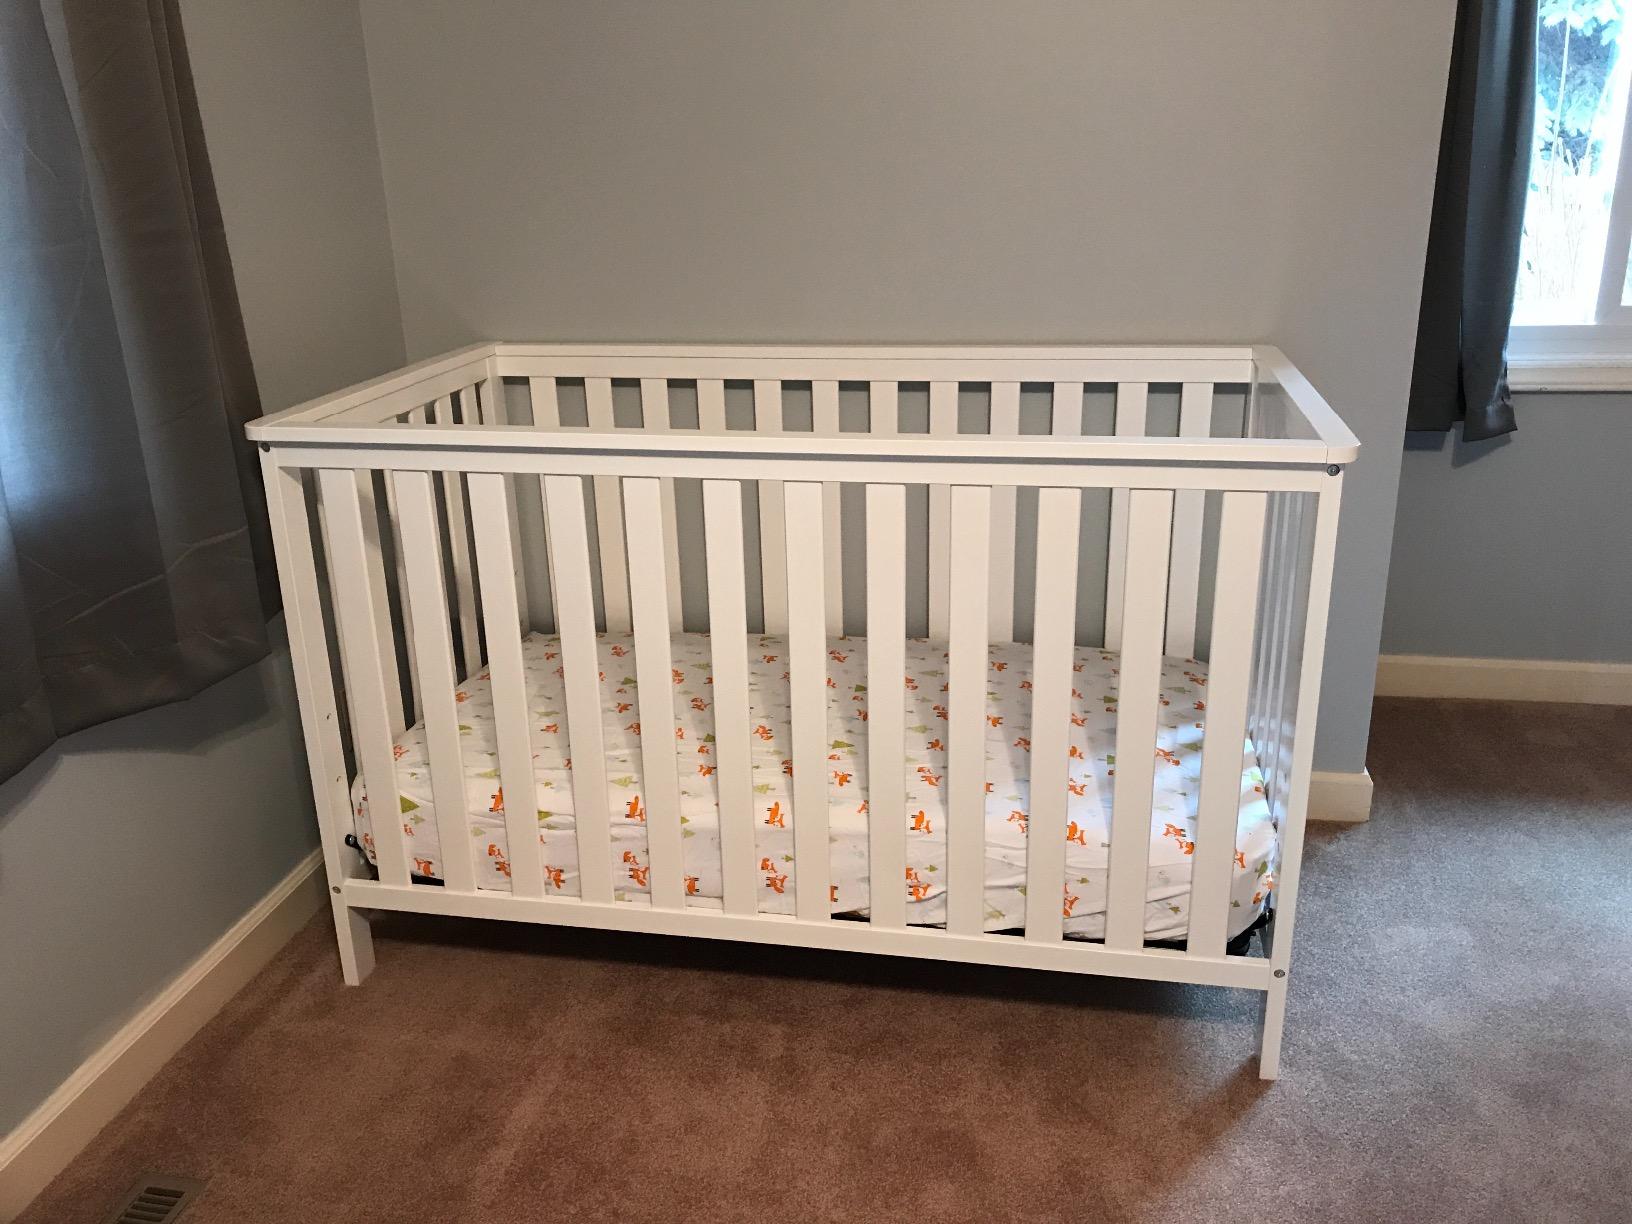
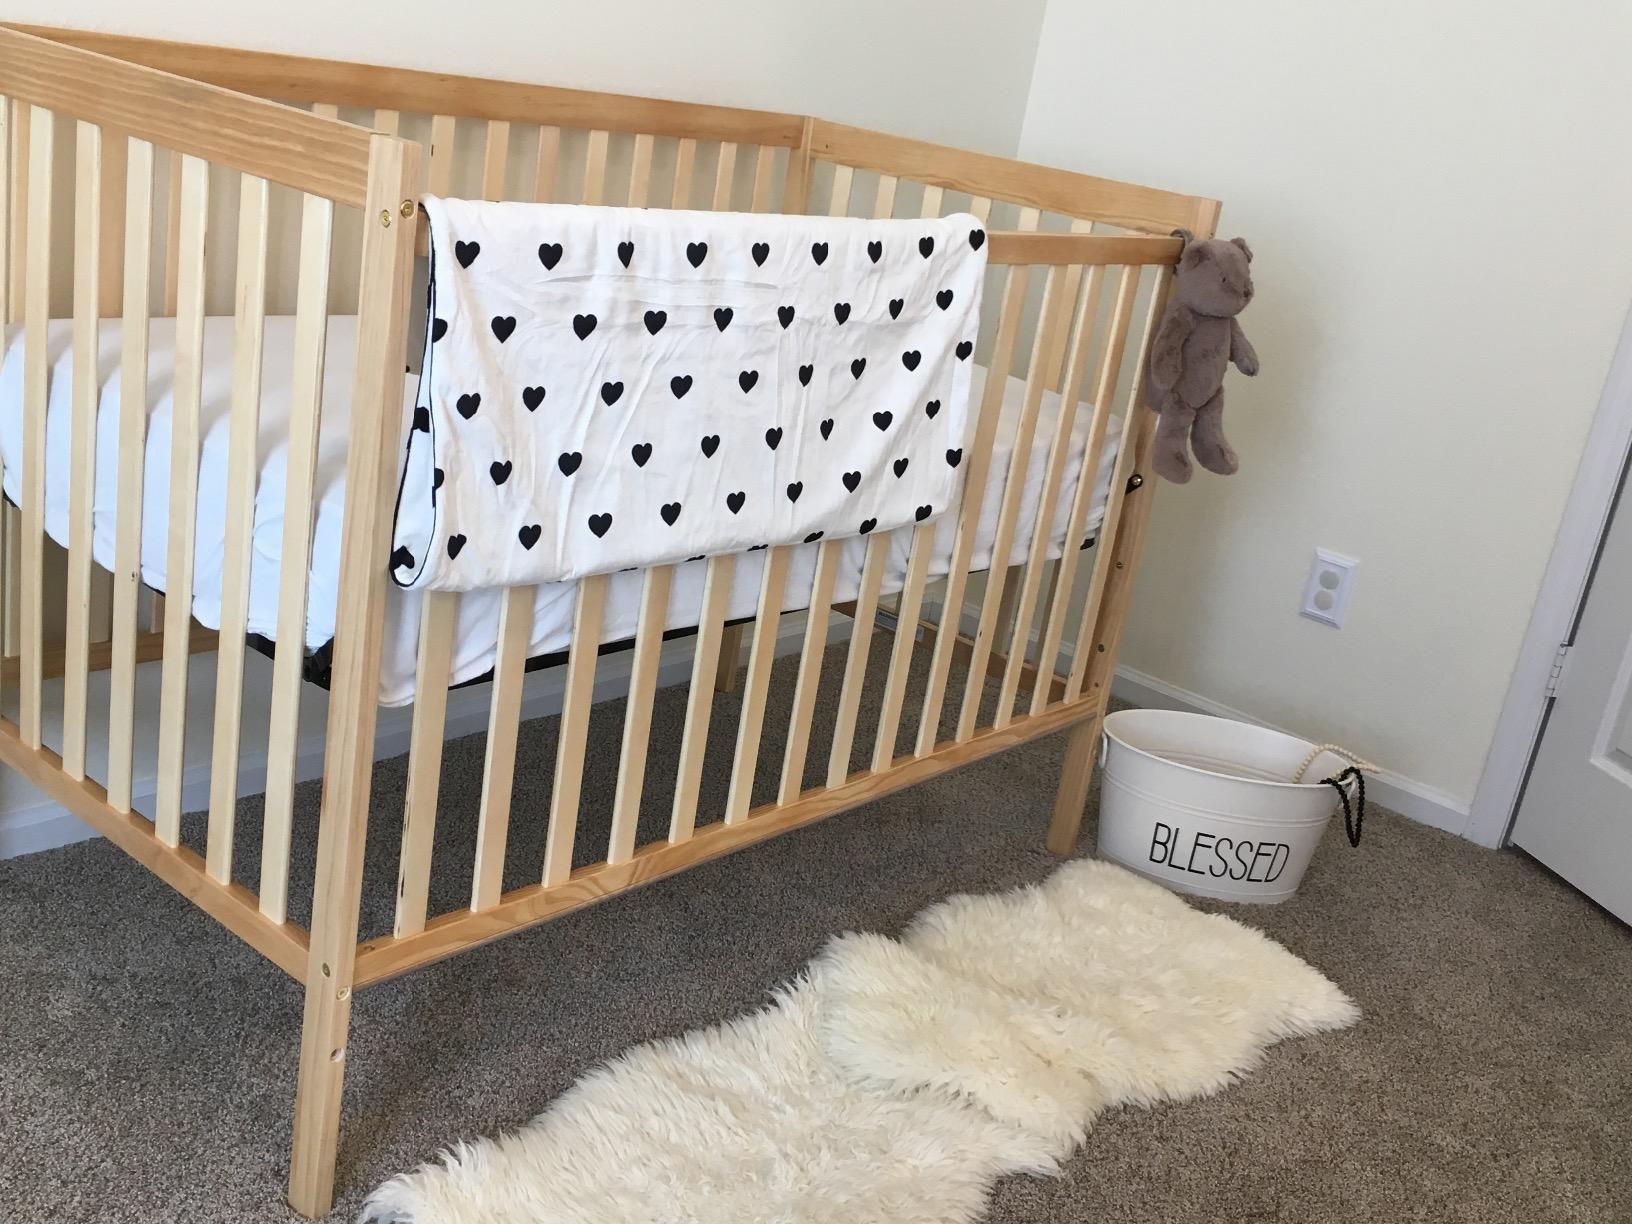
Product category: products_crib
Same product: no